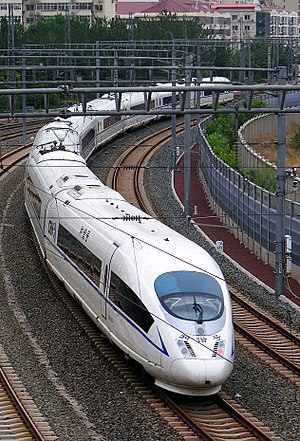
Beijing-Tianjin Intercityjernbane
Tog på Beijing-Tianjin Intercityjernbane
Beijing-Tianjin Intercityjernbane er en højhastighedsjernbane alene for passagertog mellem Beijing og Tianjin i Folkerepublikken Kina. Den 117 km lange linje er designet til maksimal hastigheder på 350 km/t.